Lockington, Leicestershire

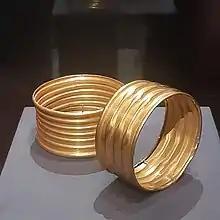
Pair of gold armlets from the hoard in the British Museum

In 1994 a hoard of Bronze Age items was discovered locally. The hoard consisted of the shards of two Beaker style pots, a copper based alloy dagger and two embossed gold-sheet armlets. These 4,000-year-old finds are now in the British Museum.